Andrés Framini

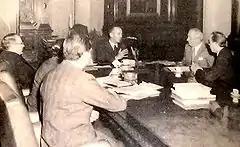
October 1955: President Eduardo Lonardi chairs talks with CGT leaders Luis Natalini and Andrés Framini ("right").

The two CGT leaders arrived at an agreement with Labor Minister Luis Cerruti Costa (himself an erstwhile Peronist) within a day of taking over. They greed to union elections within 120 days and the formal abandonment of peronism, in return for assurances against government (or military) intervention. Cerruti Costa's insistence on continuing to replace CGT leaders led to Framini's October 26 ultimatum against him, with the threat of a general strike. This was averted at the last minute; but on November 13, General Lonardi was replaced with the more anti-Peronist Gen. Pedro Aramburu.